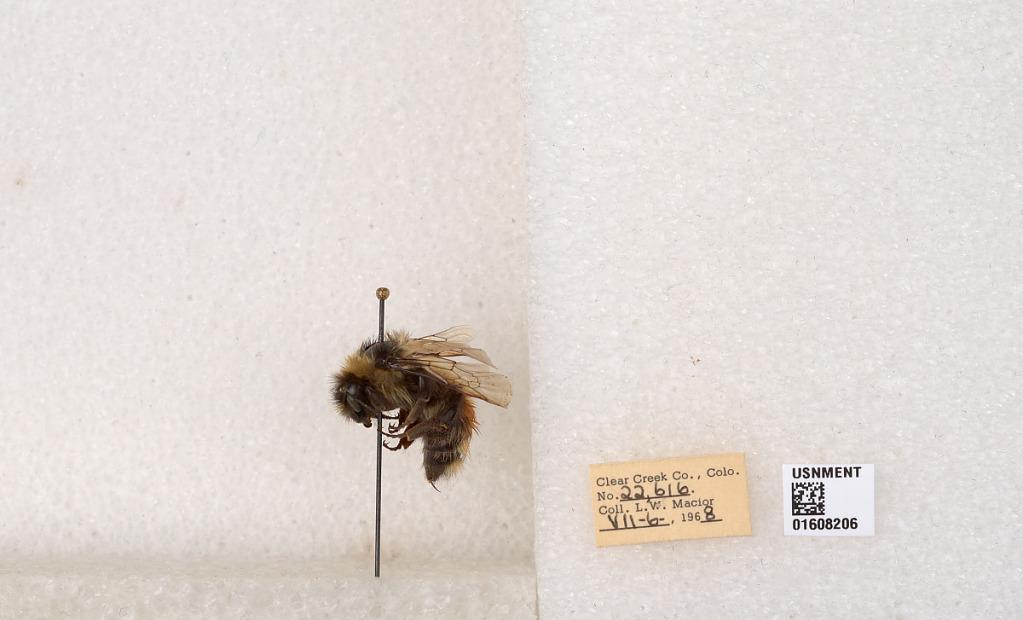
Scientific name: Bombus (Pyrobombus) sylvicola Kirby
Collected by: L. Macior
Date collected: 1968-7-6
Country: United States
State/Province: Colorado
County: Clear Creek
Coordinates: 39.6891, -105.644